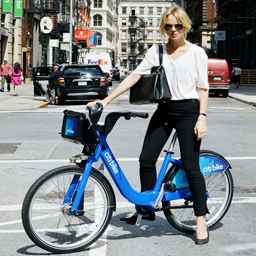
person for streamlined trousers with a bit of stretch .